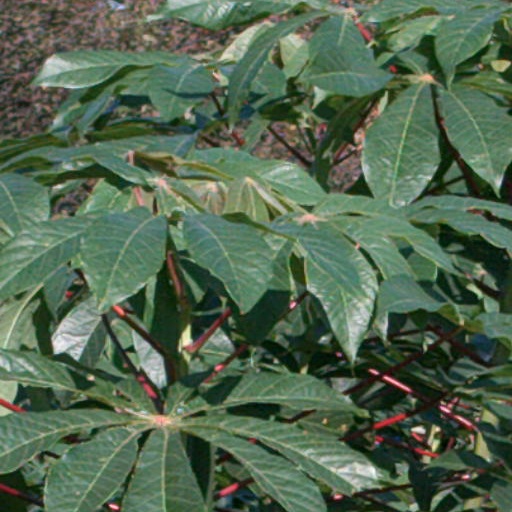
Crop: cassava